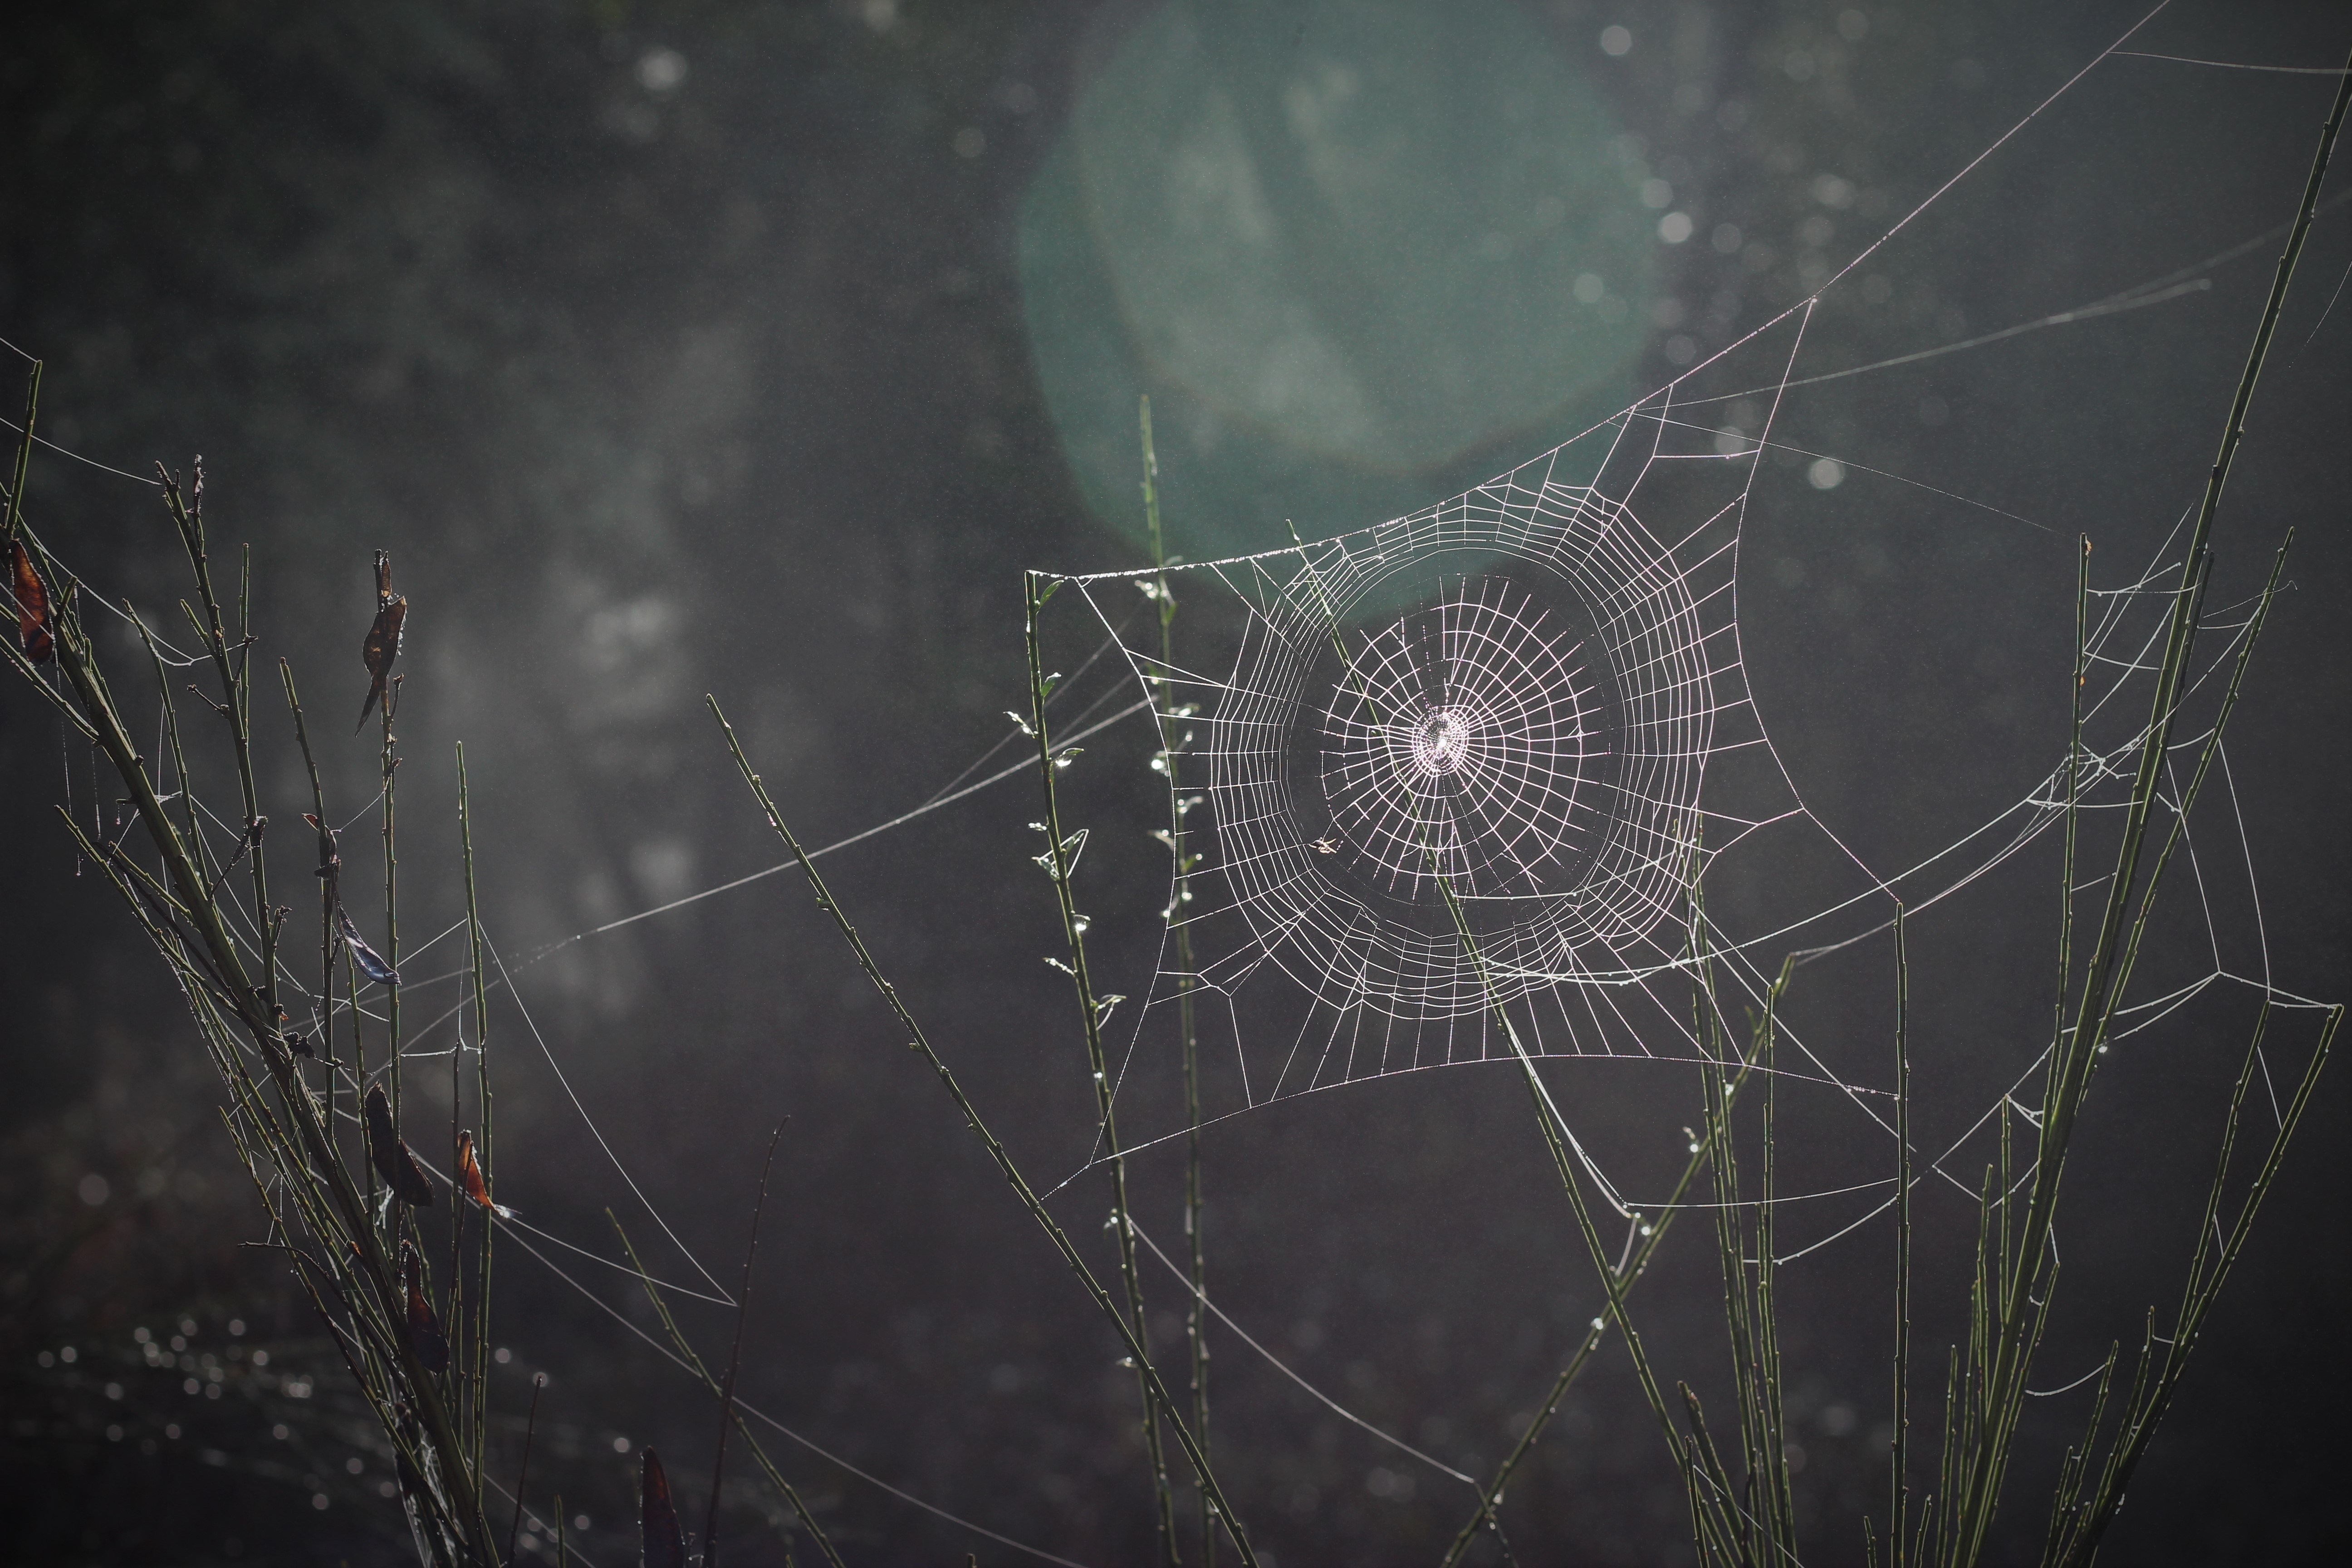
nature, night, spiderweb, web, darkness, material, invertebrate, spider web, cobweb, spider, symmetry, arachnid, trap, macro photography, arthropod